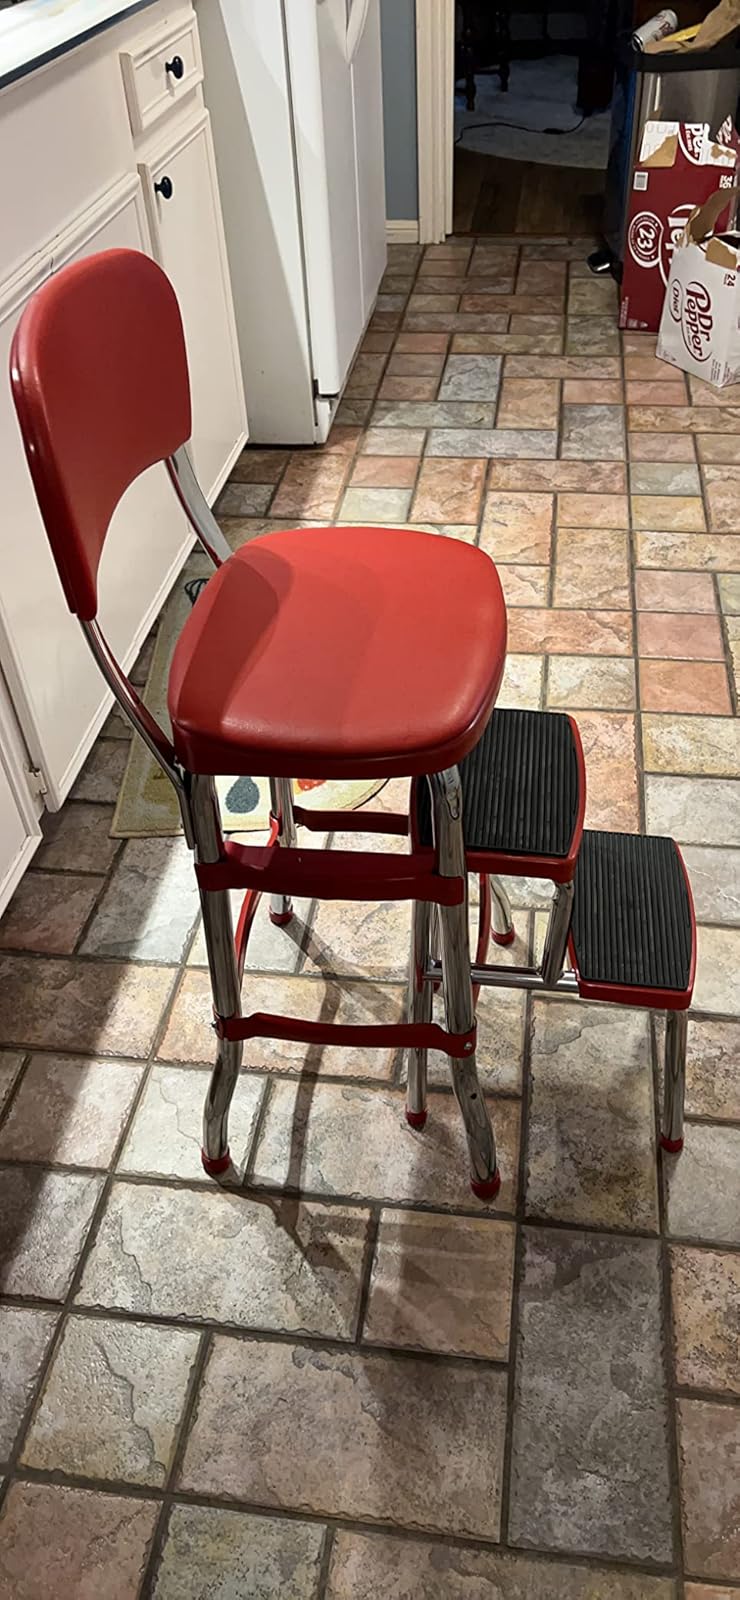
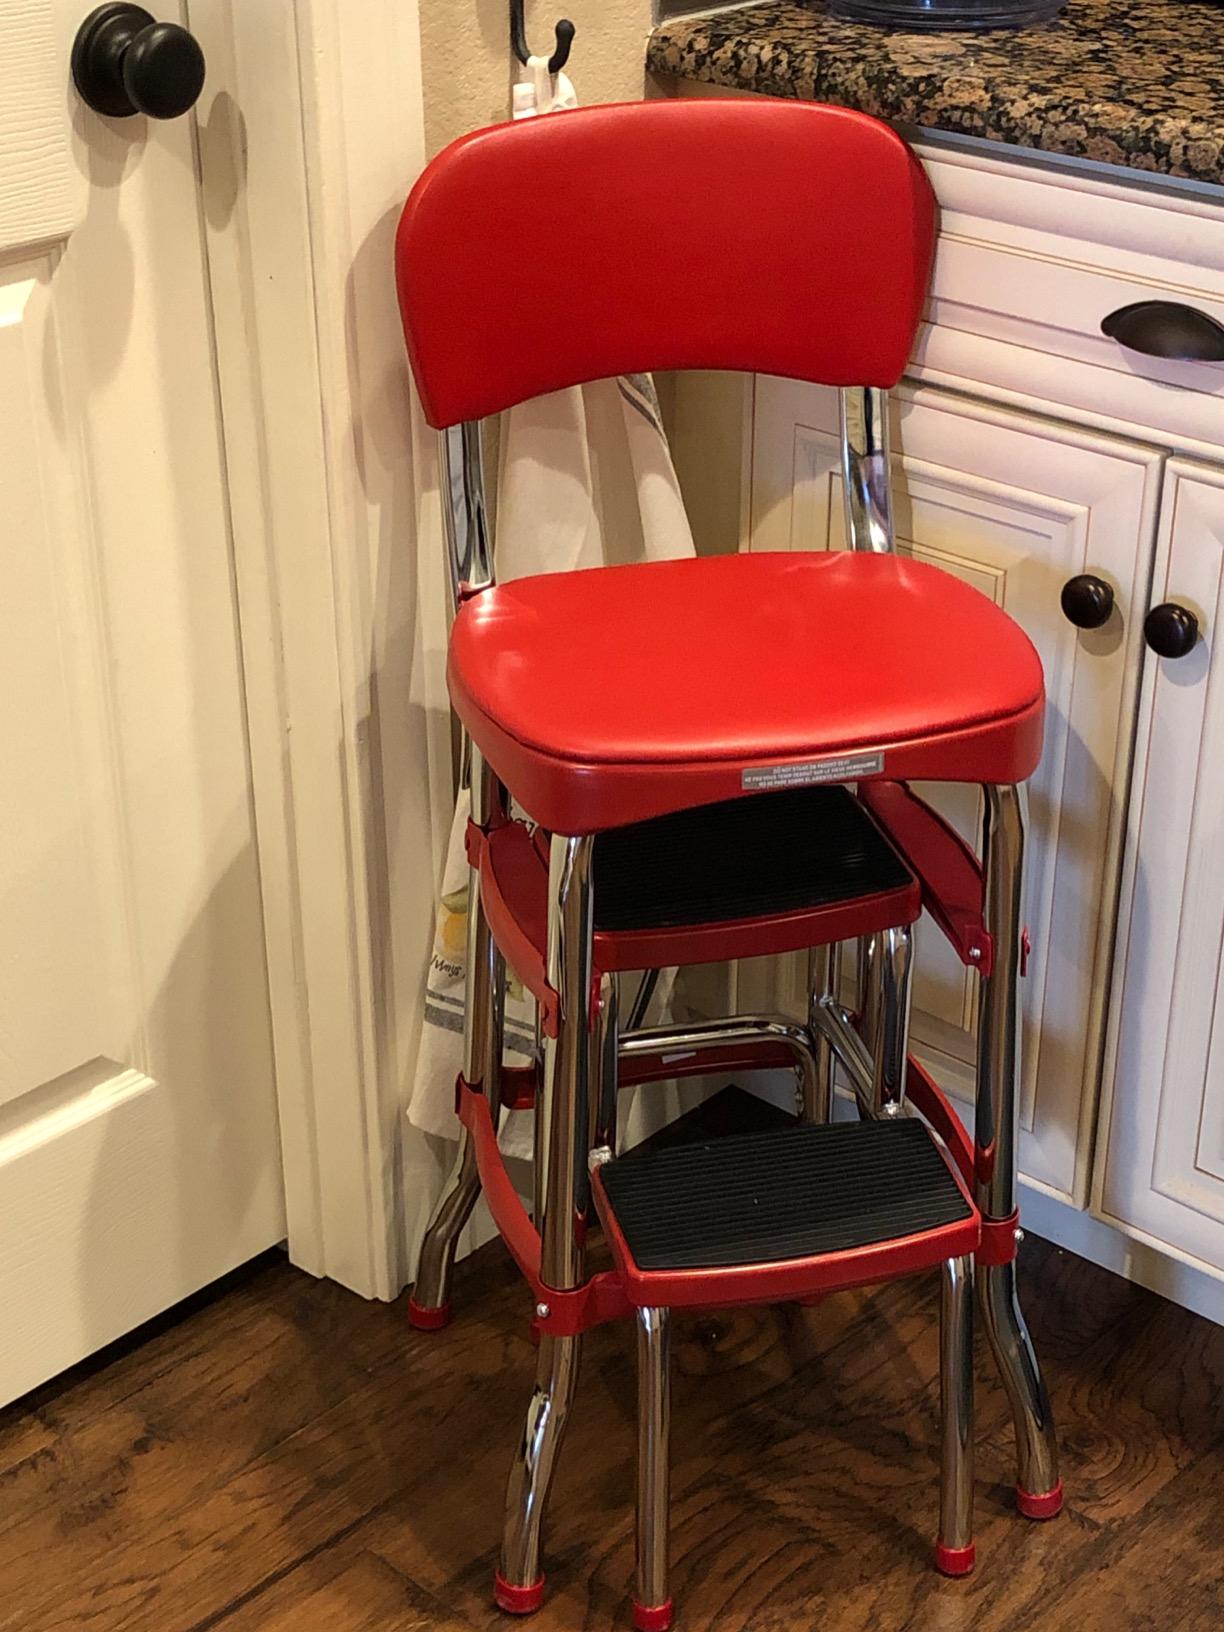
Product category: items_chair
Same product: yes